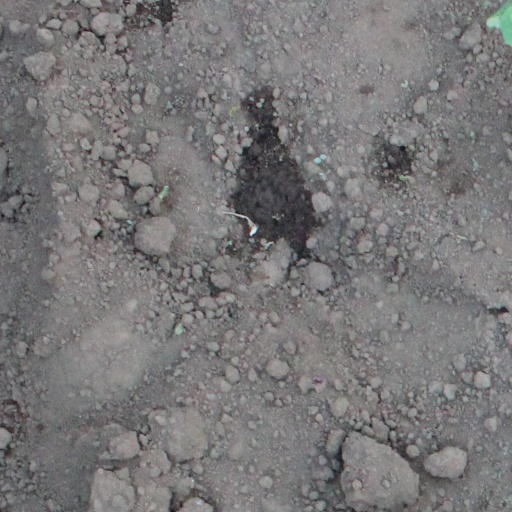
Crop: soybean